The Room

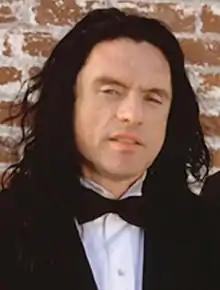
Tommy Wiseau in a promotional image for "The Room" as "Johnny", the lead character of the film.

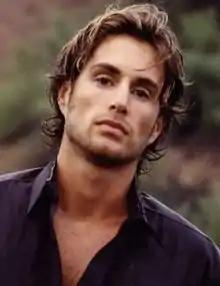
Greg Sestero, who portrayed Mark in "The Room" and served as its line producer, wrote "The Disaster Artist" based on his experiences working on the film.

Wiseau selected actors from thousands of head shots, although most of the cast had never been in a feature film prior to "The Room". Sestero had limited film experience and agreed to work as part of the production crew only as a favor to Wiseau, whom he had been friends with for some time before production began. Sestero then agreed to play the character "Mark" after Wiseau fired the original actor on the first day of filming. Sestero was uncomfortable filming his sex scenes and was allowed to keep his jeans on while shooting them.